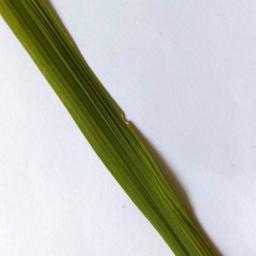
Label: Rice___Healthy